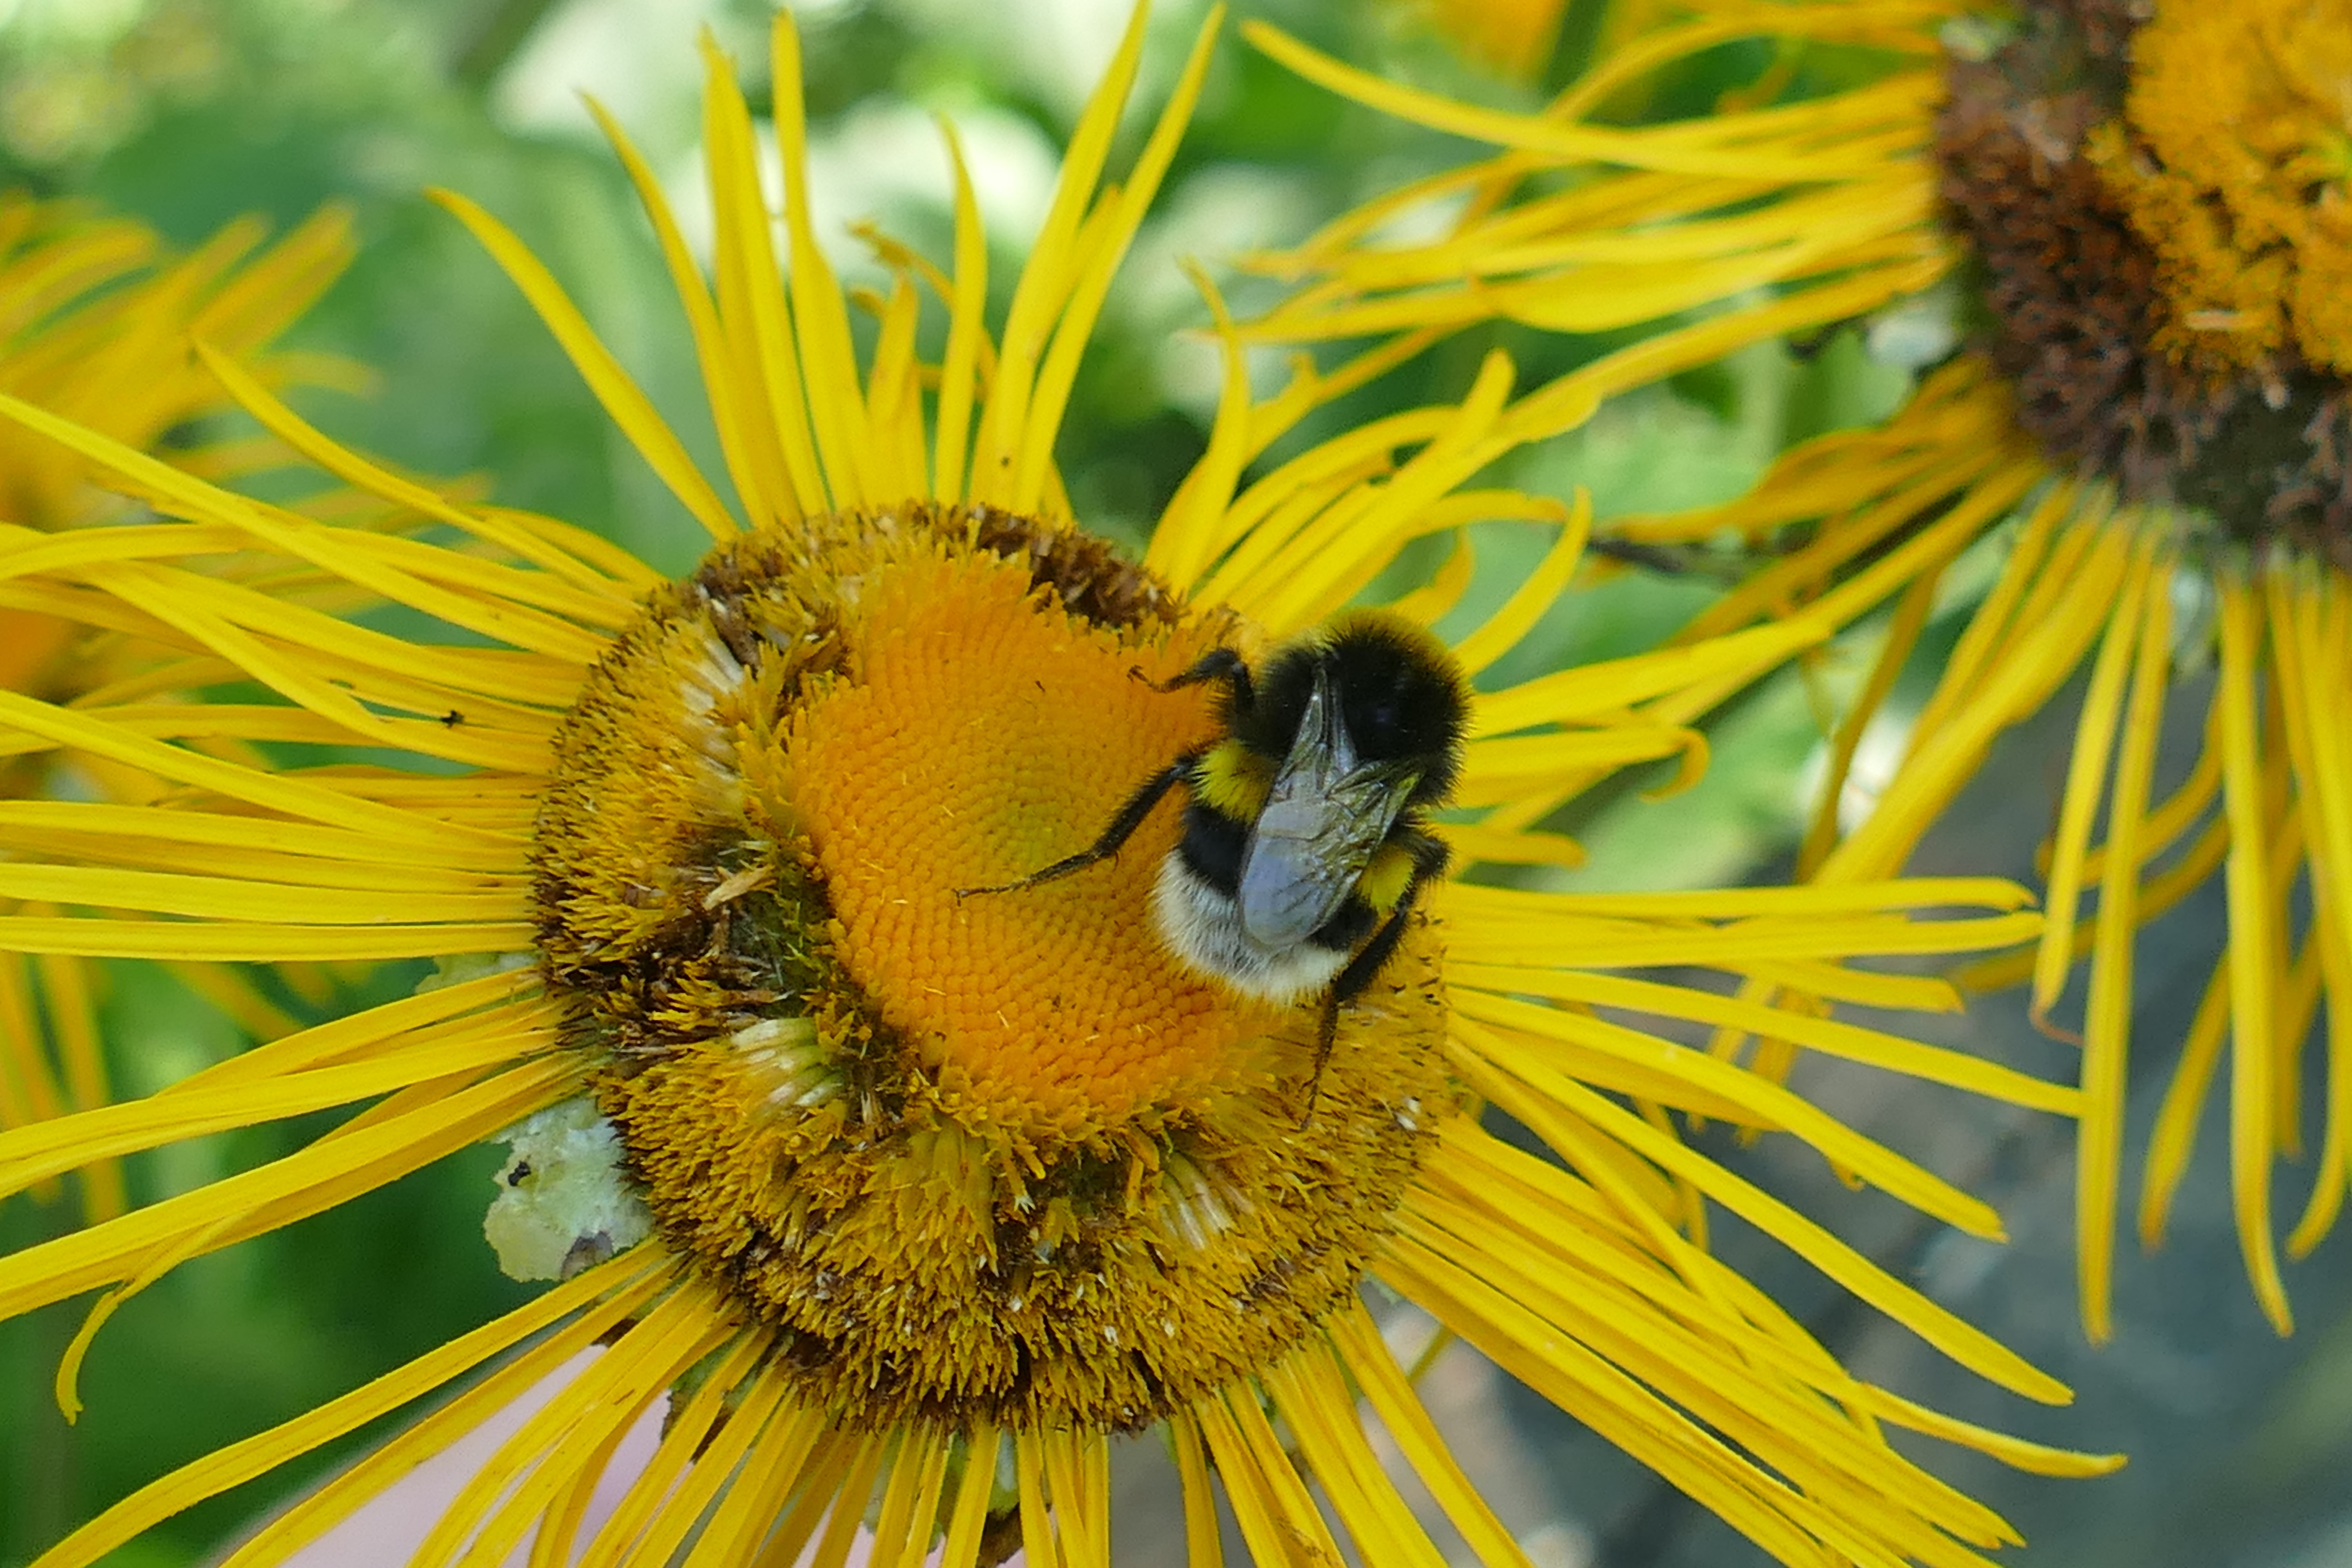
nature, blossom, plant, flower, bloom, honey, wildlife, pollen, insect, macro, botany, yellow, garden, flora, fauna, invertebrate, wildflower, close up, bee, bumblebee, nectar, macro photography, flowering plant, honey bee, daisy family, lamiaceae, pollinator, inula, land plant, membrane winged insect